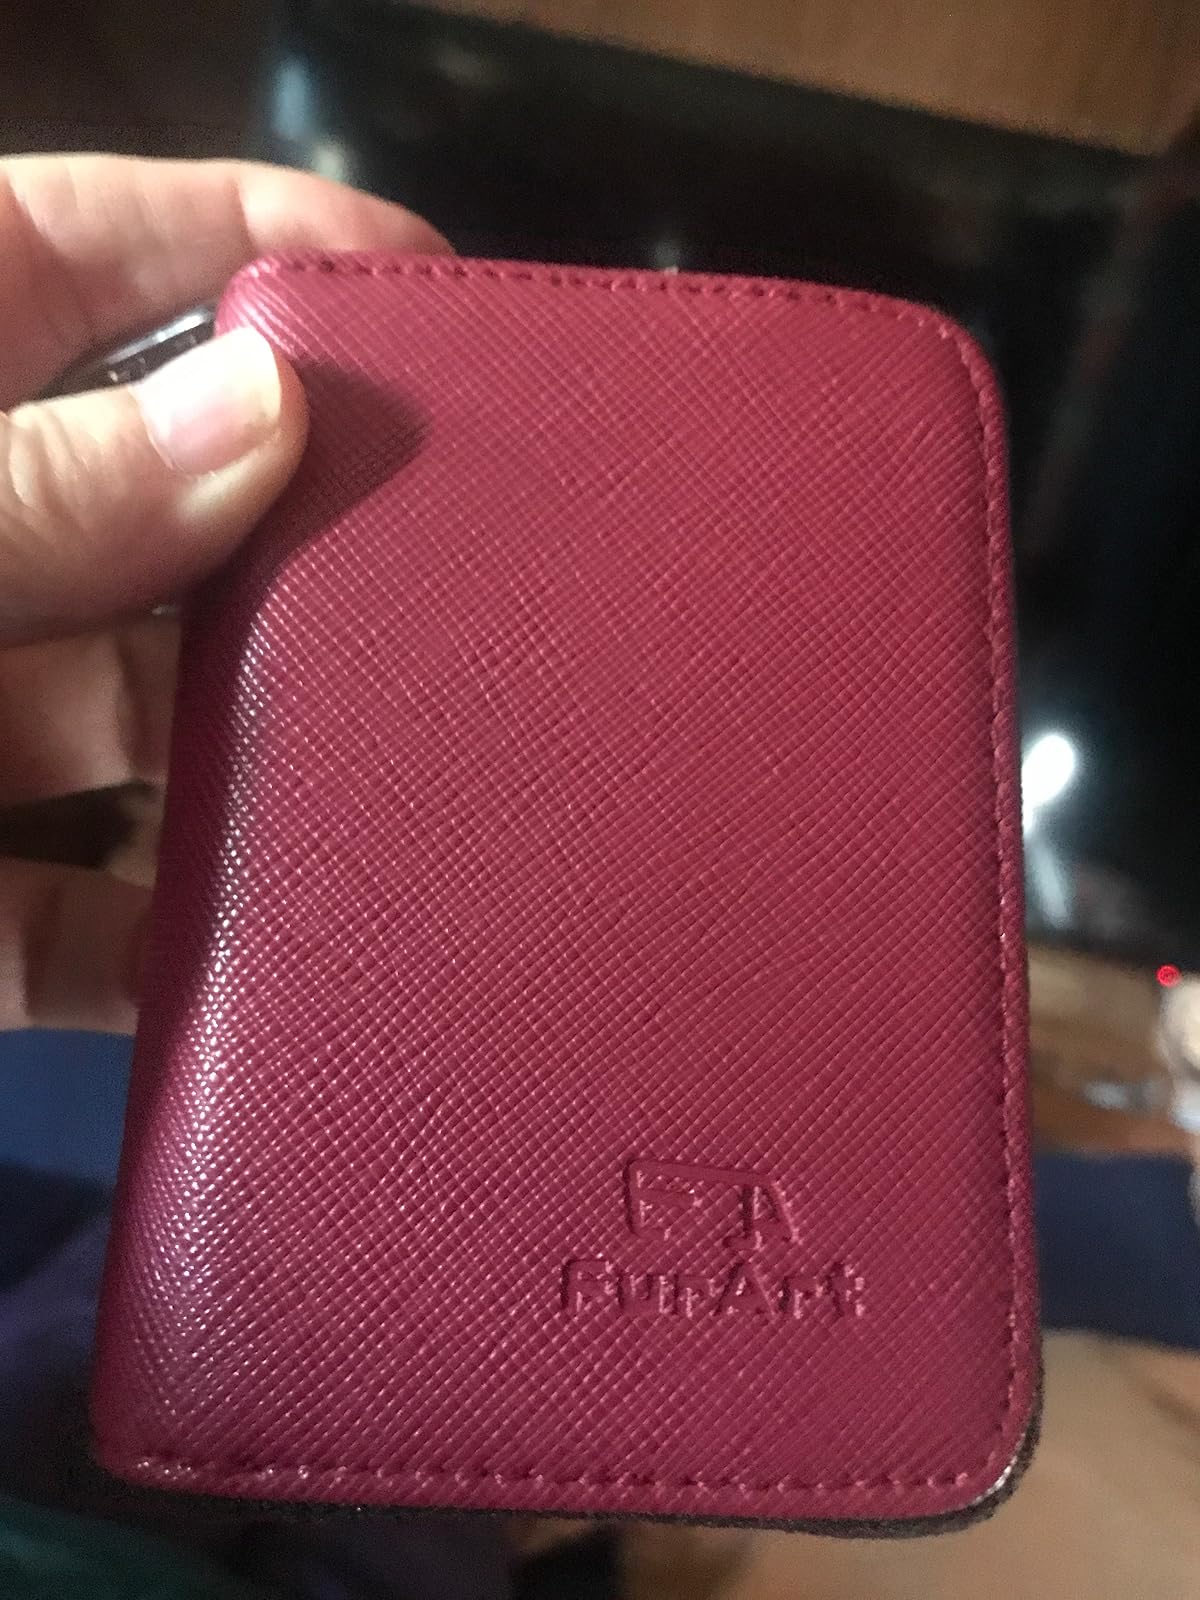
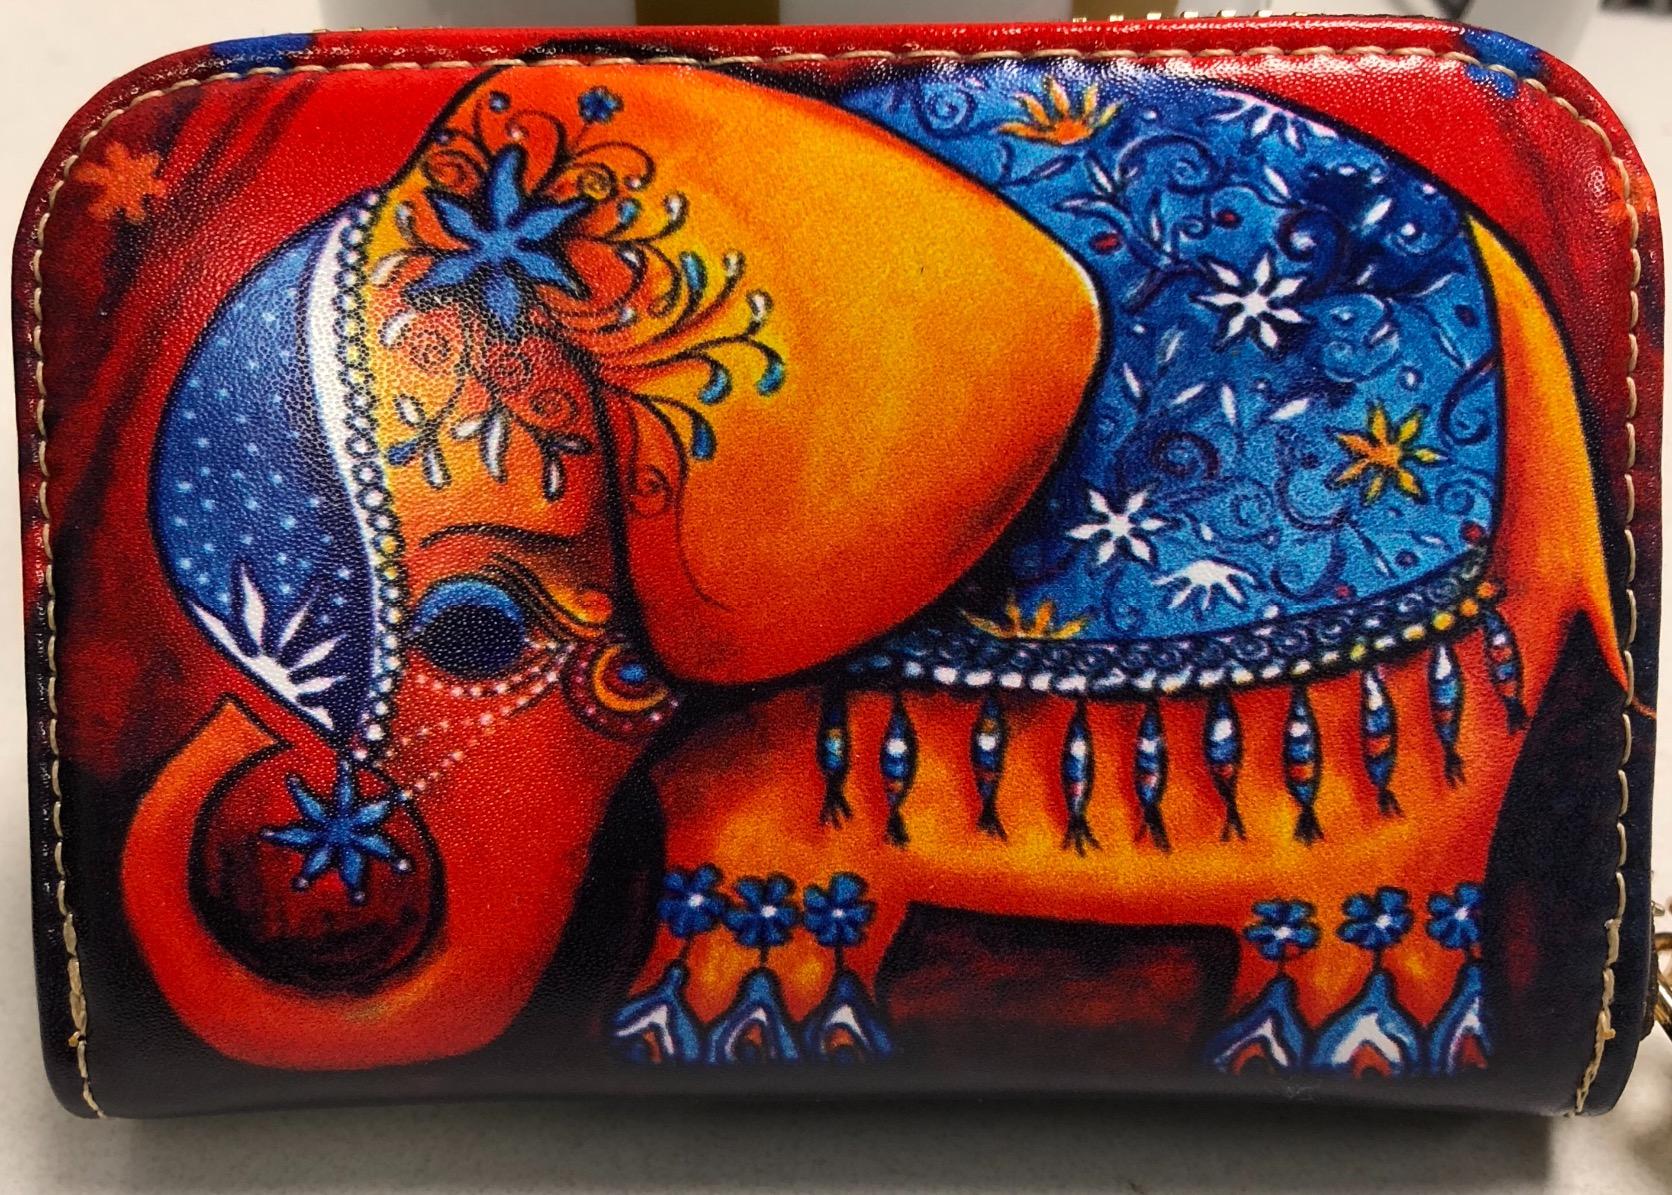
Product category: accessories_keychain
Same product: no